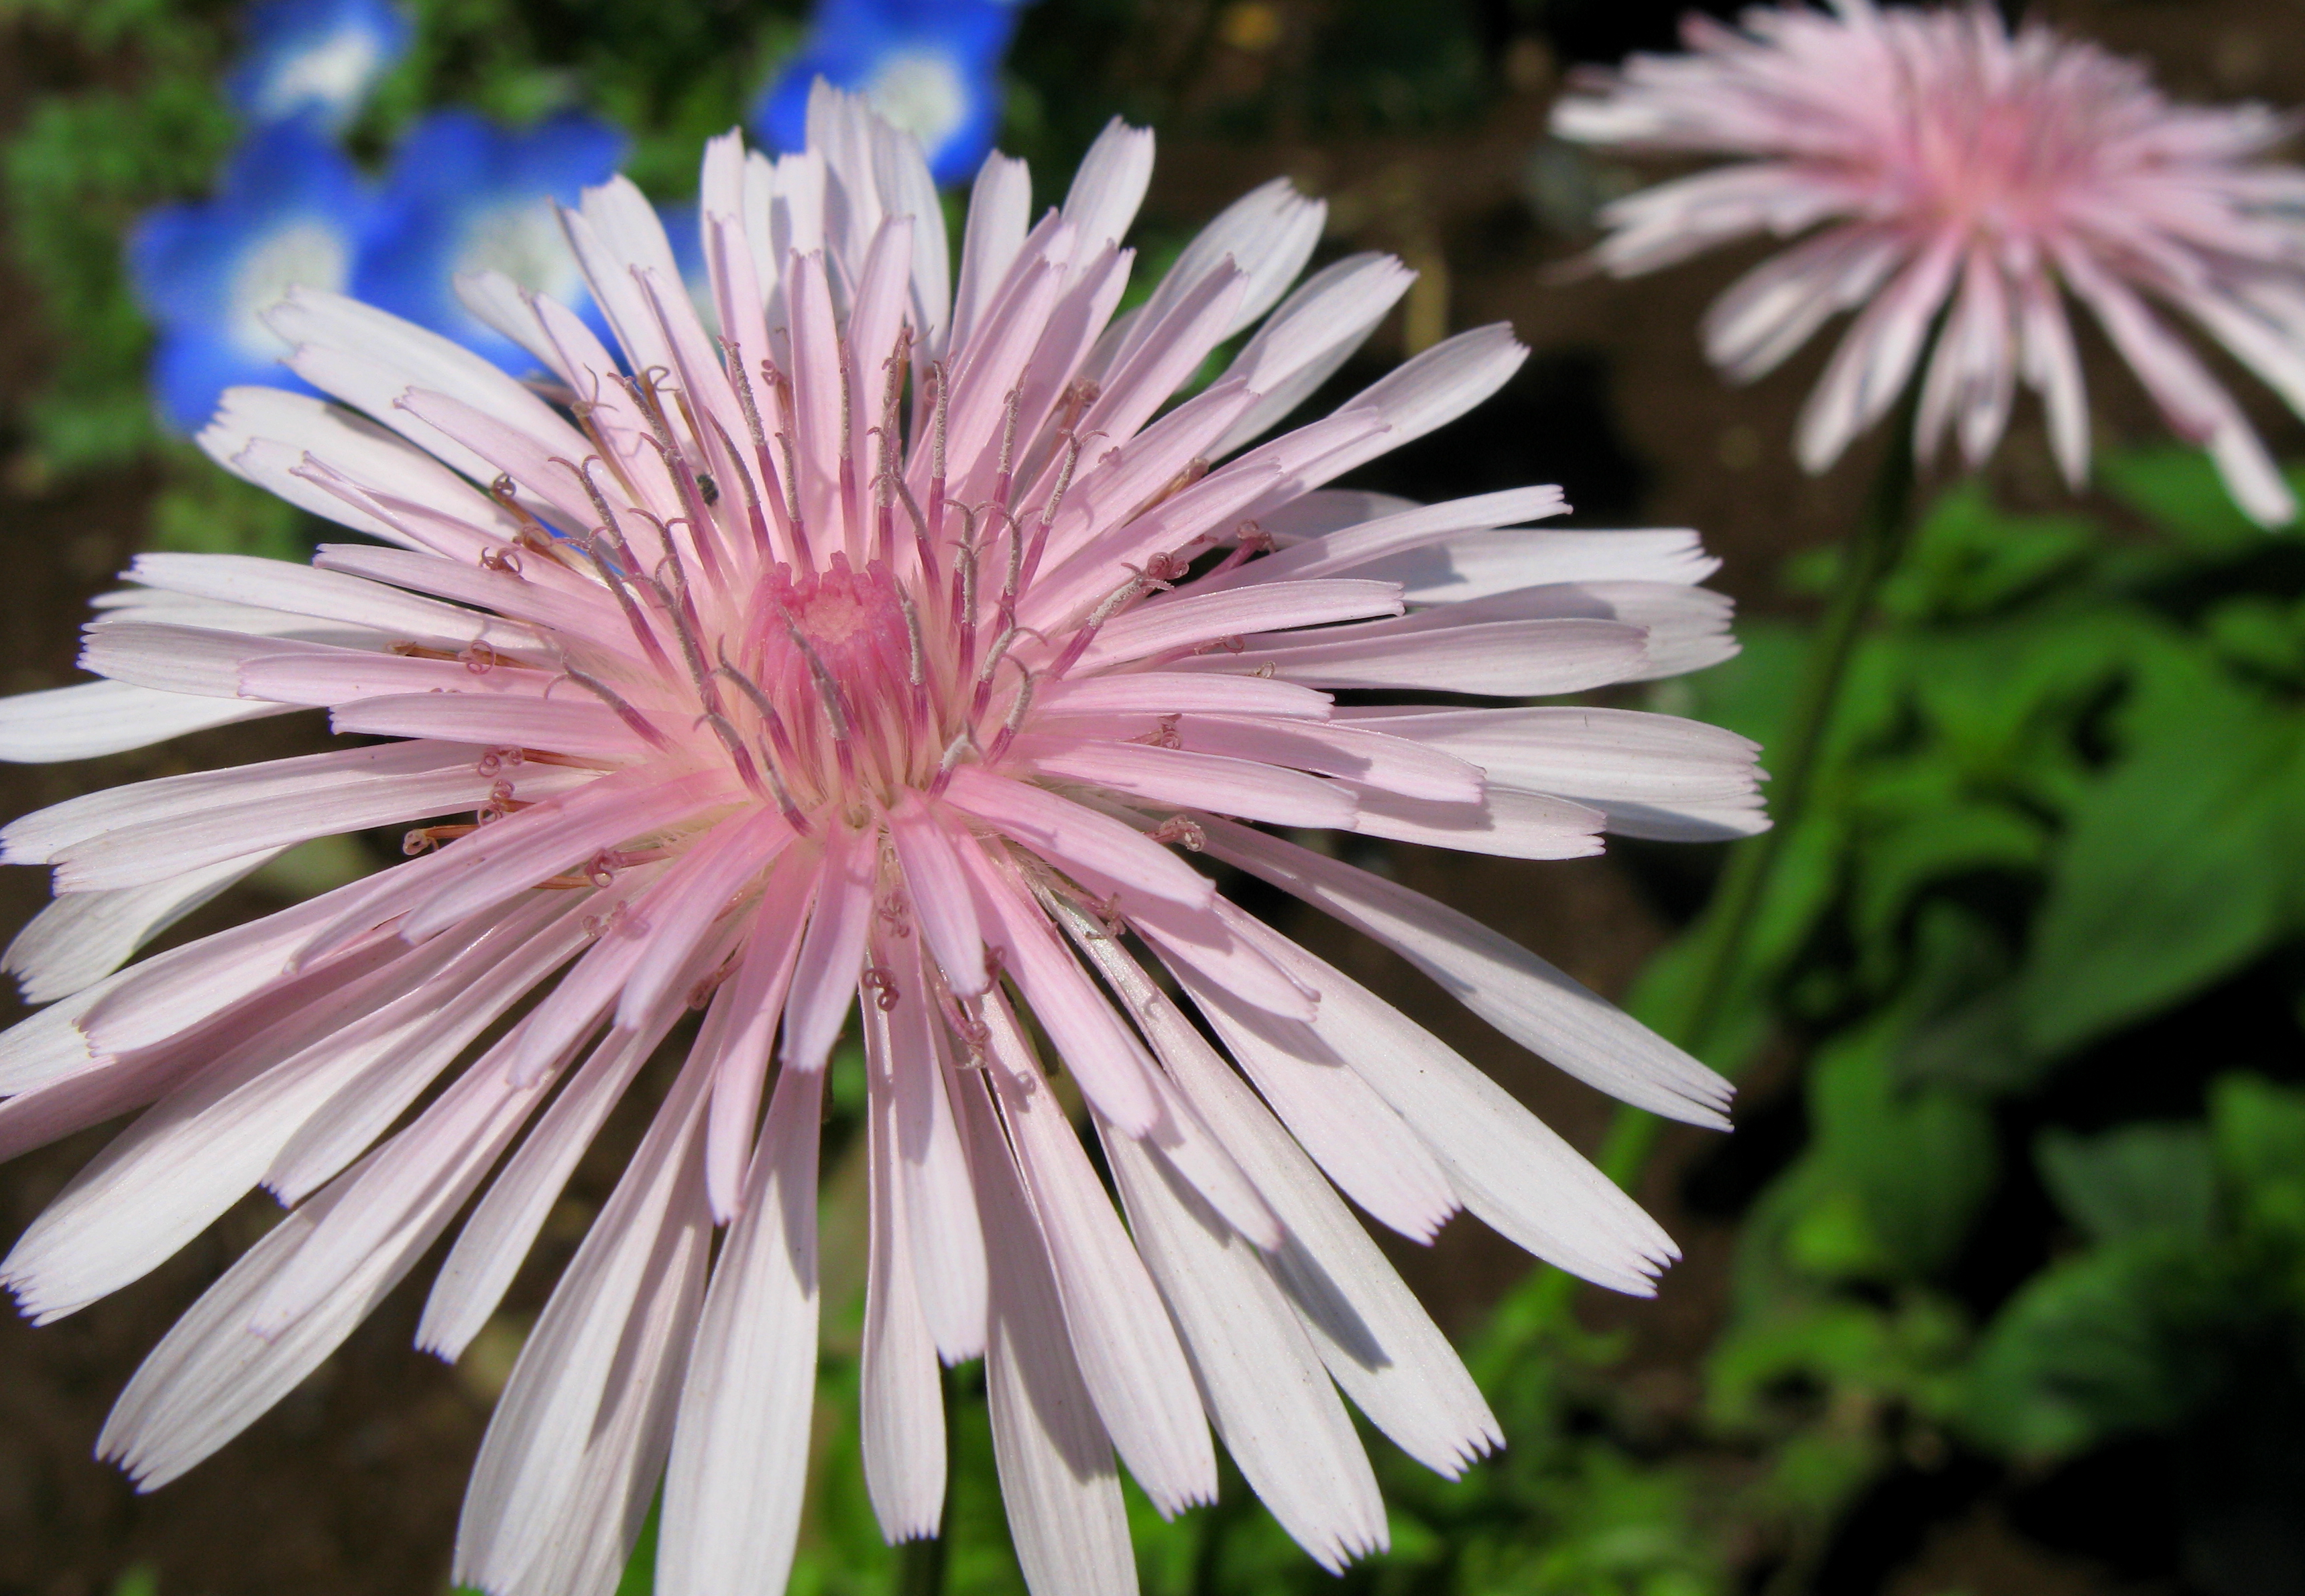
blossom, plant, photography, flower, petal, daisy, high, produce, botany, flora, wildflower, close up, aster, coneflower, hires, hi, res, resolution, g7, macro photography, flowering plant, daisy family, annual plant, land plant, chrysanths, ice plant family, dorotheanthus bellidiformis